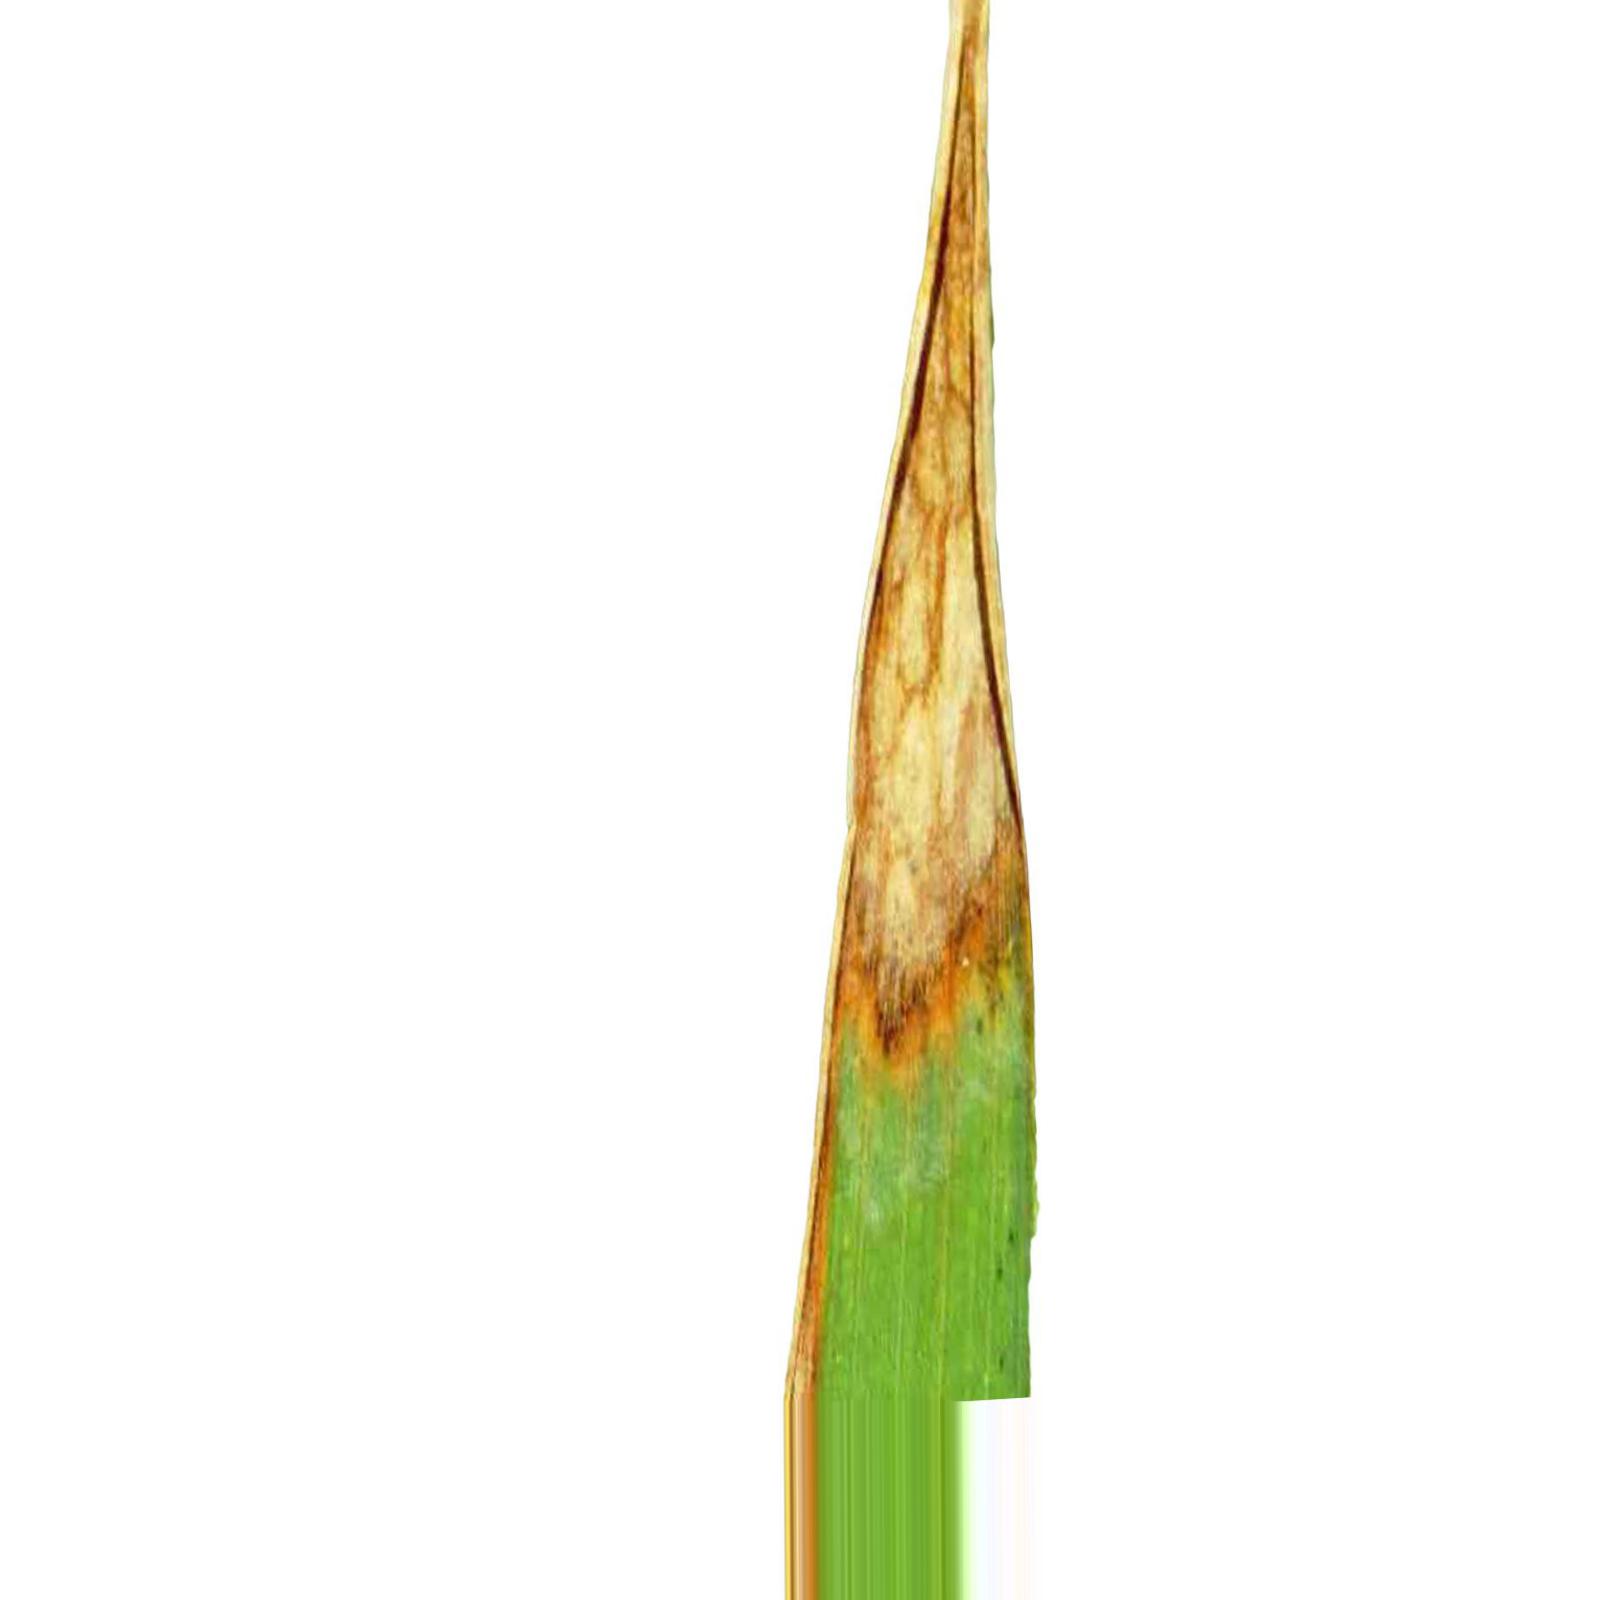
Nhãn: Bệnh Cháy lá ( Leaf scald )